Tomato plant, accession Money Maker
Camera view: horizontal (90 deg, fisheye); turntable rotation: 60 degrees
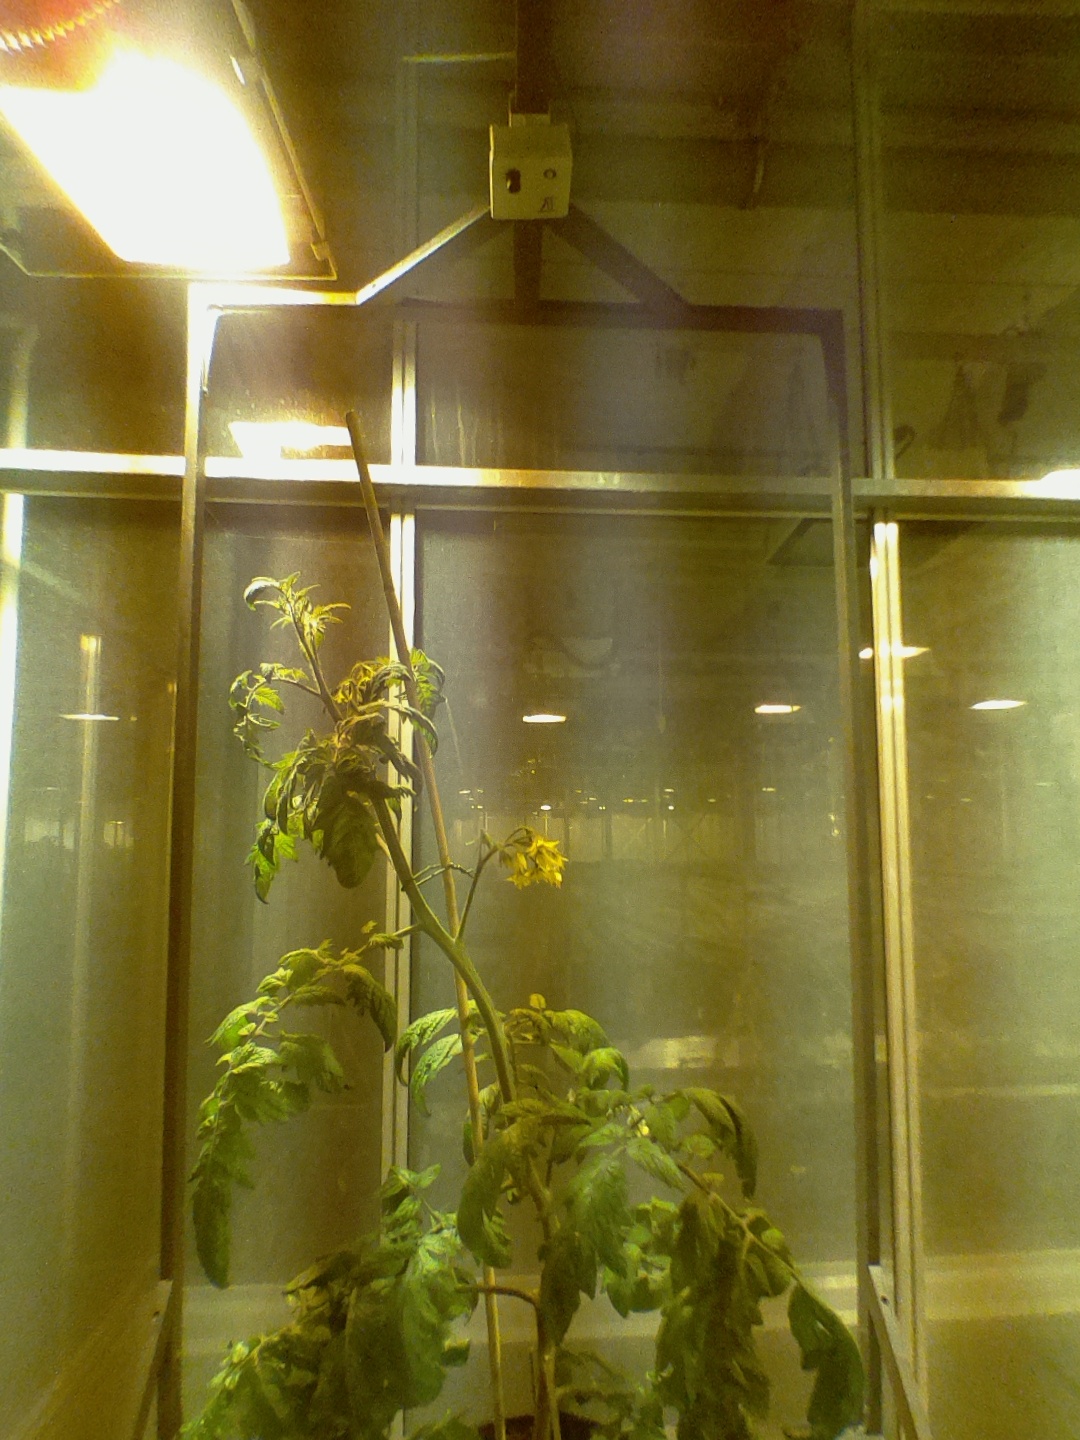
BBCH growth stage 70: Fruits at the main stem or branches visibles